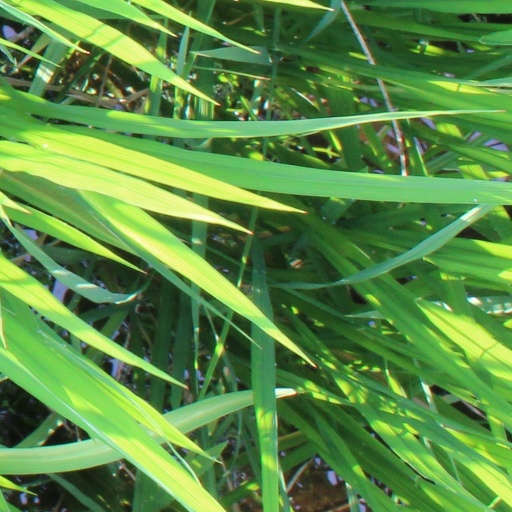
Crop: rice